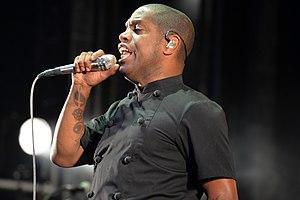
Concert du groupe Vintage Trouble au festival Papillons de nuit 2019 à Saint-Laurent de Cuves, Manche, Normandie.
Vintage Trouble est un groupe américain de rhythm & blues. Le groupe s'est formé à Hollywood, en Californie aux États-Unis en 2010. Ils ont sorti deux albums, The Bomb Shelter Sessions et 1 Hopeful Rd. ainsi que quatre EPs et un EP live. Leur musique a été décrite comme « rétro », rappelant certains artistes blues et rock de la fin des années 1950 et 1960, comme The Rolling Stones, Chuck Berry et The Animals. Une de leurs chansons les plus connues, « Today is Pretty Great » a été découverte dans une publicité Honda Civic où l'on apercevait les artistes quelques minutes au tout début.